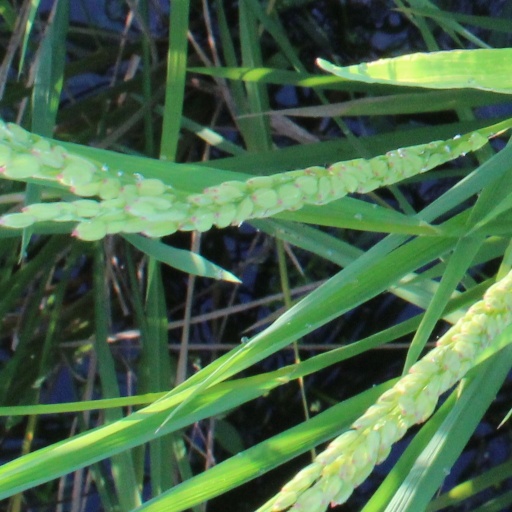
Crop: rice